National Gallery of Australia

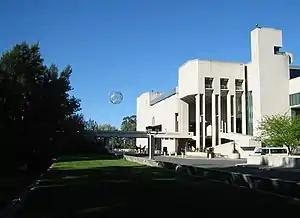
Prior to renovations, in 2004

The National Gallery building is in the late 20th-century Brutalist style. It is characterised by angular masses and raw concrete surfaces and is surrounded by a series of sculpture gardens planted with Australian native plants and trees.